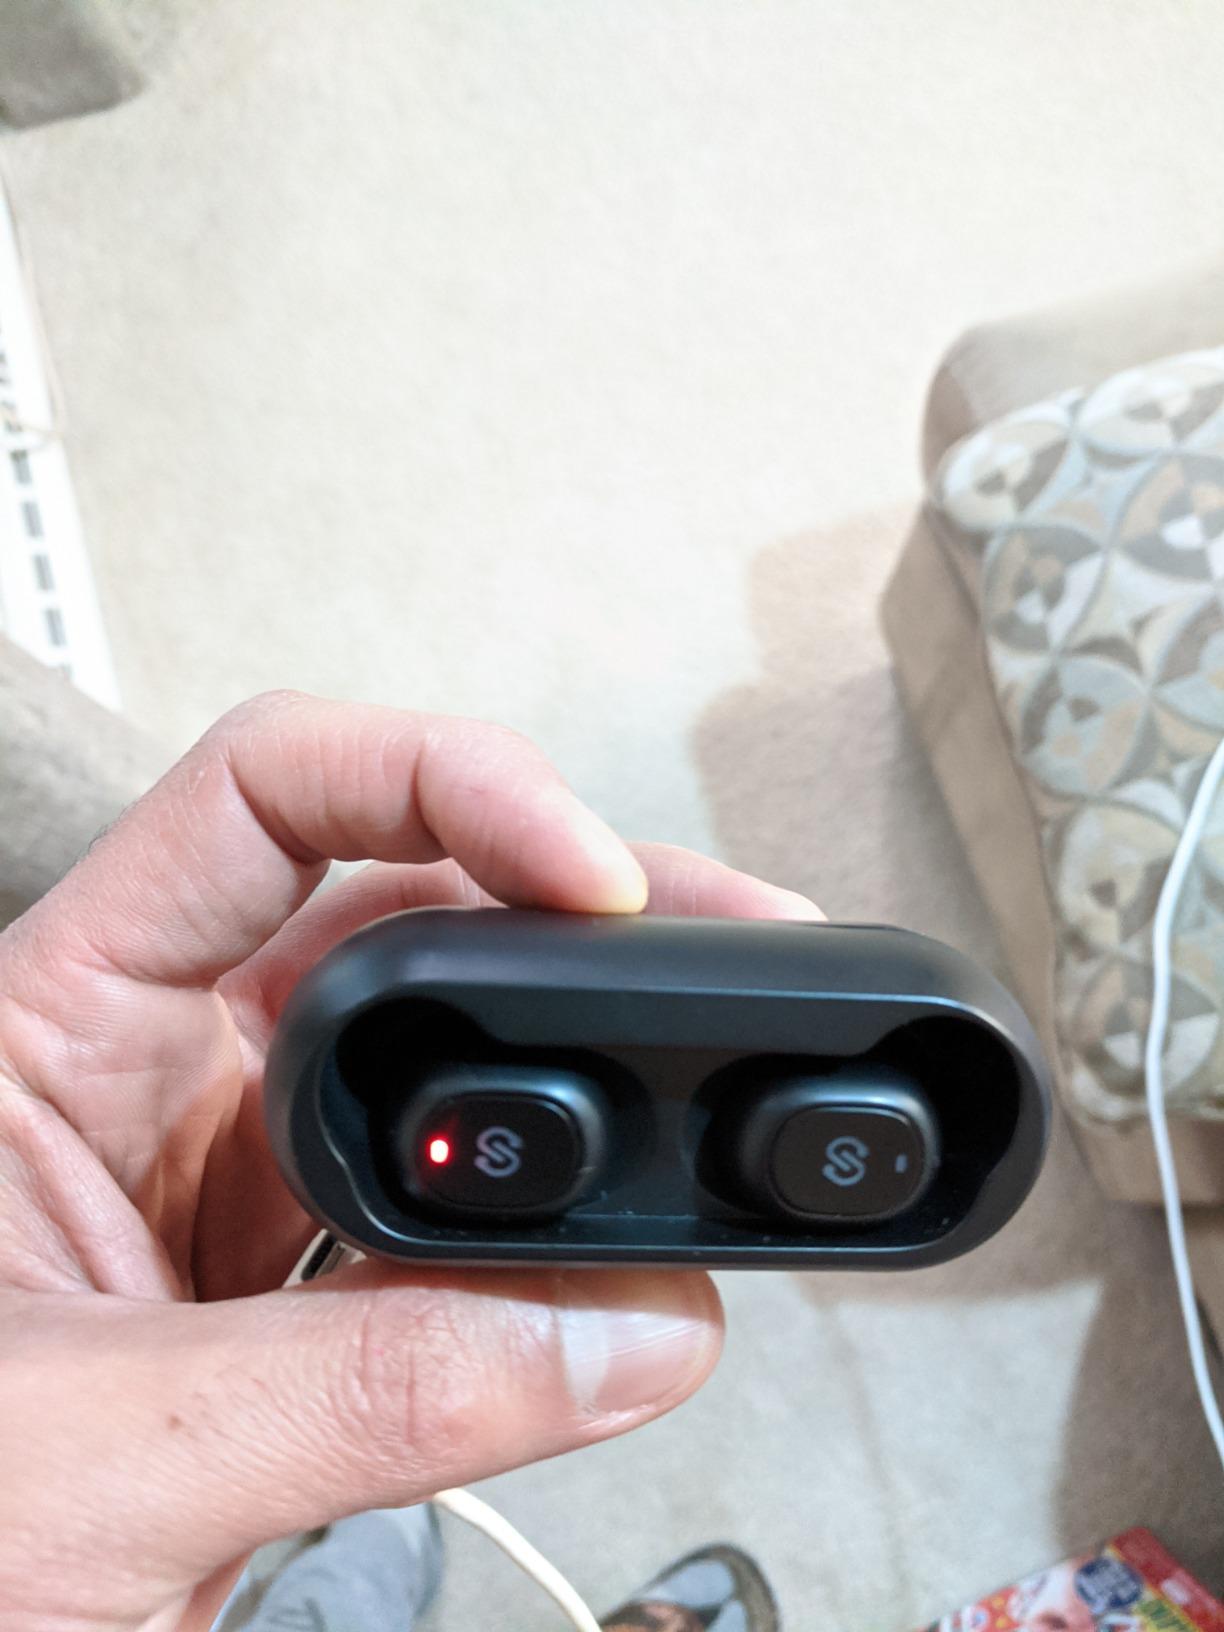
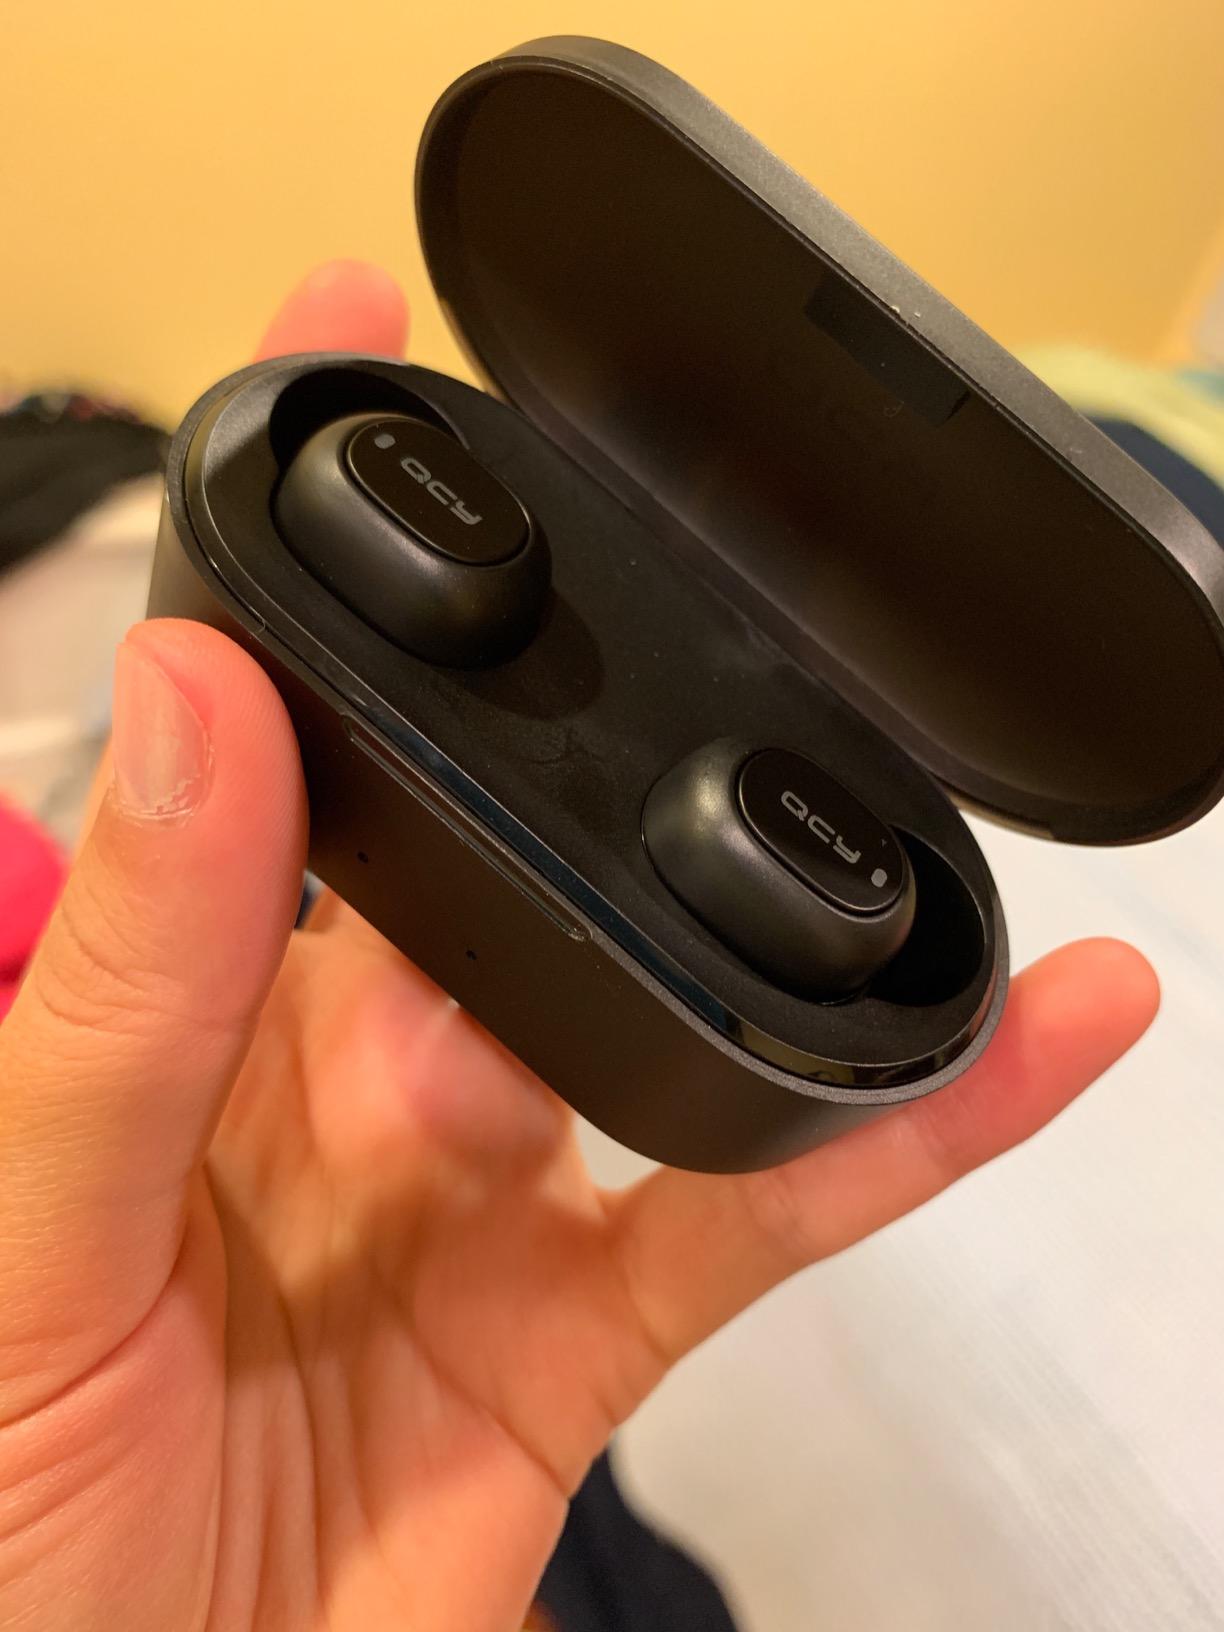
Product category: earbuds
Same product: no